Ofra Haza

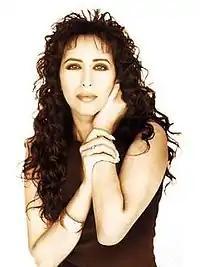
Haza in 1997

In "The Prince of Egypt," she voiced the character Yocheved, singing "Deliver Us". When composer Hans Zimmer, who was working with Haza on the music for "The Prince of Egypt", introduced her to the film's character designers and animators, they thought she was so beautiful that they drew Yocheved to look like the singer. For the film's soundtrack, Haza sang the song "Deliver Us" in 19 languages, about half of which were sung phonetically, including: